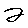
Label: 2